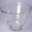
Label: bowl